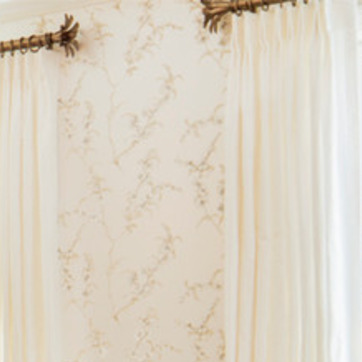
Material: wallpaper